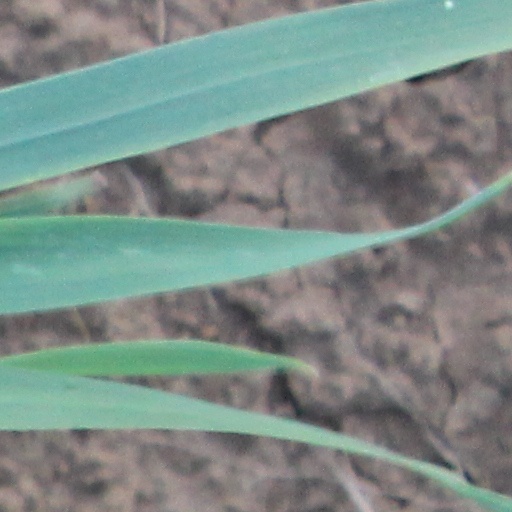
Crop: wheat